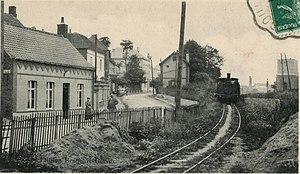
Carte postale ancienne éditée par Braquart-Trétaux
La Compagnie générale de voies ferrées d'intérêt local est le nom pris, lors de l'assemblée générale des actionnaires du 22 juin 1919, par l'ancienne Compagnie du chemin de fer d'Anvin Calais, qui exploitait cette ligne de chemin de fer secondaire, dans le cadre de la réglementation des voies ferrées d'intérêt local.